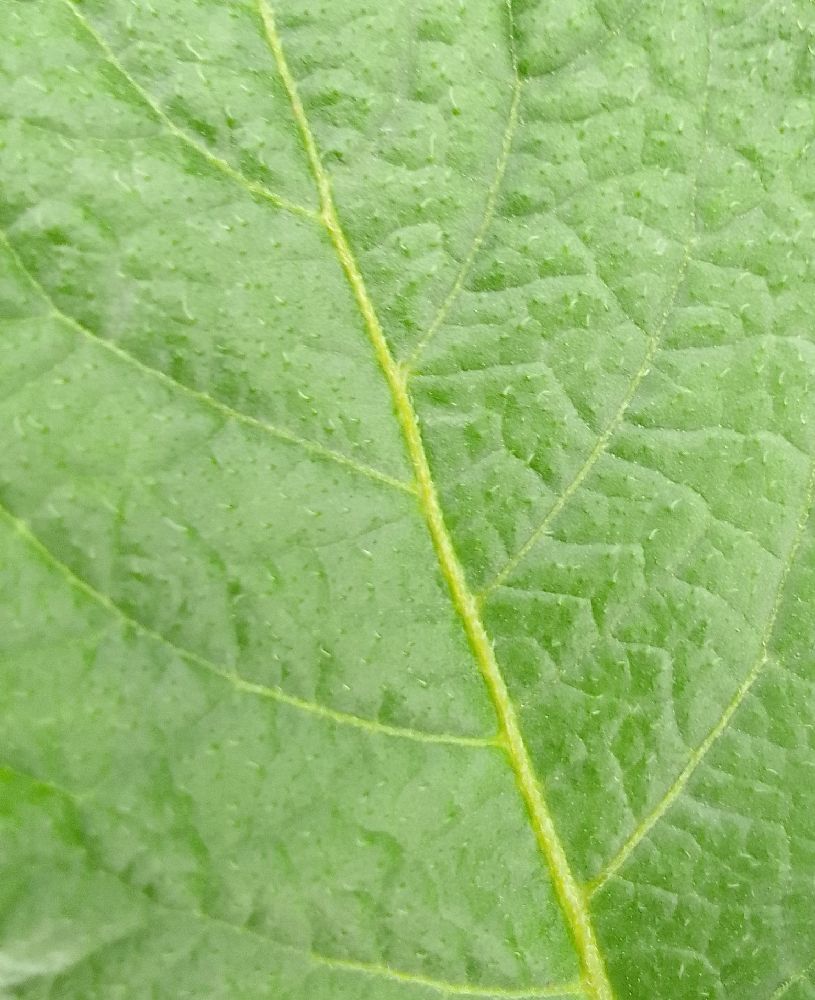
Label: Healthy